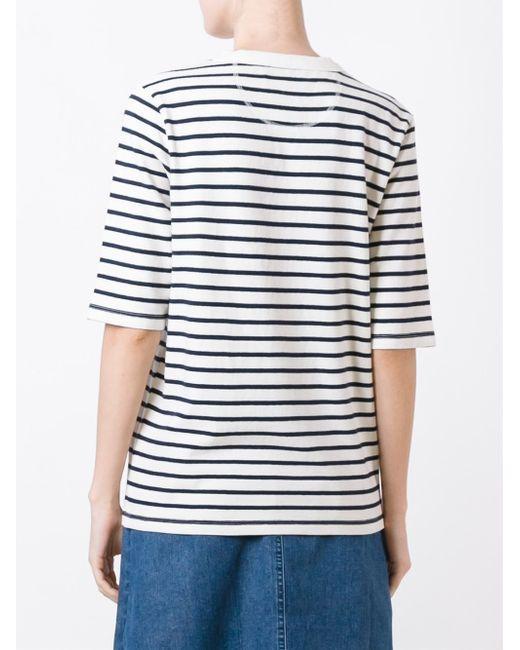
Weißes und schwarzes gestreiftes Kurzarm-T-Shirt